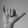
ASL letter: Y